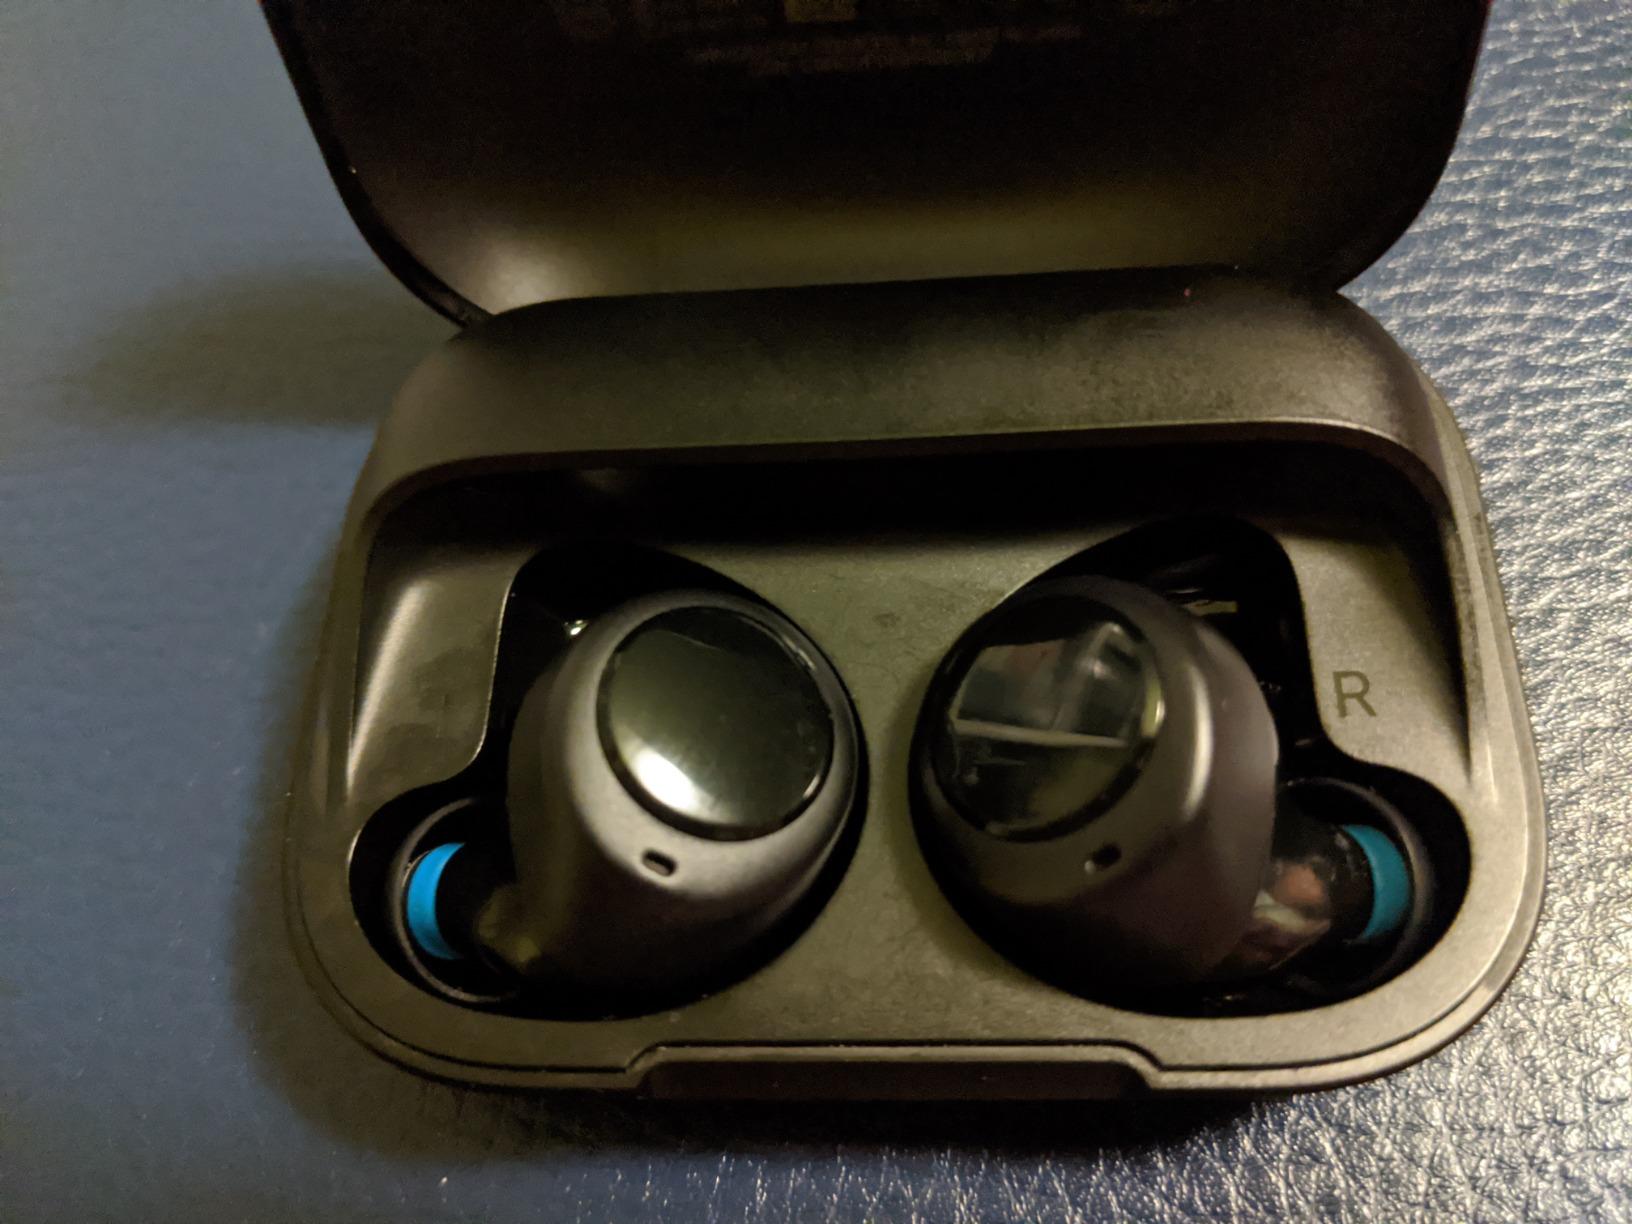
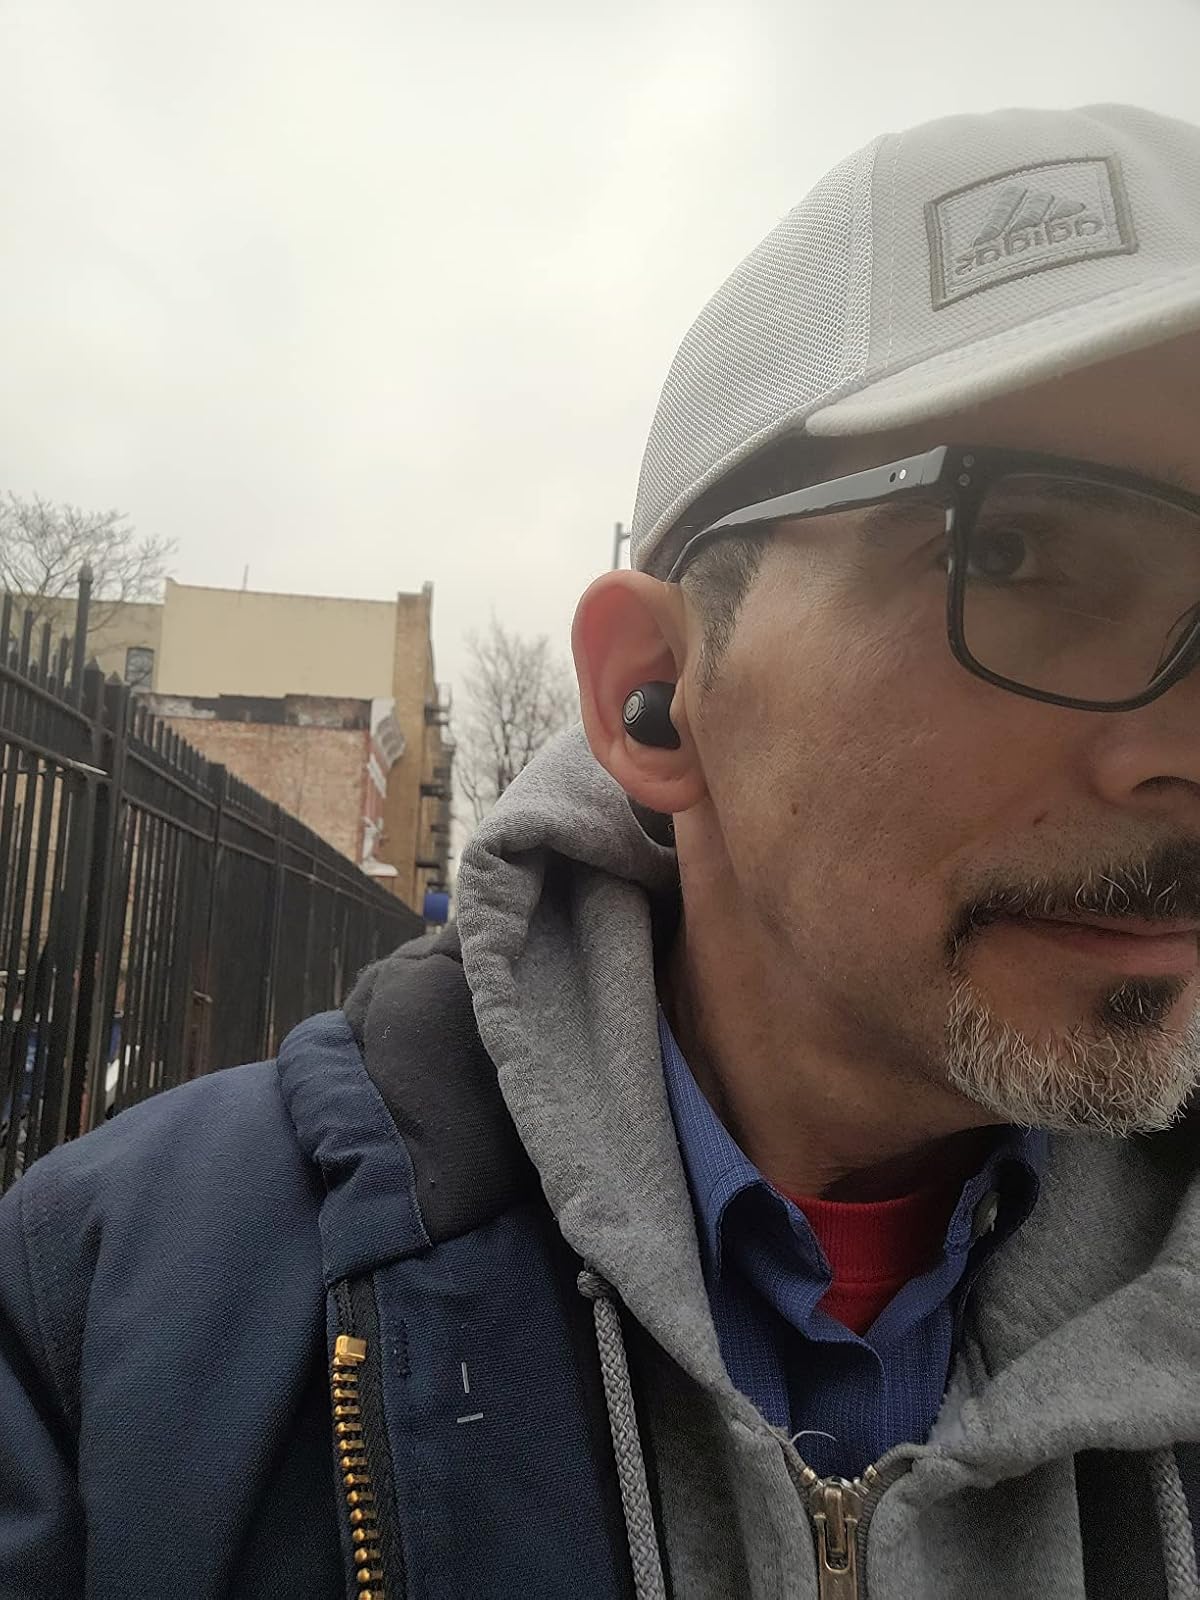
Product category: earbuds
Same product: no